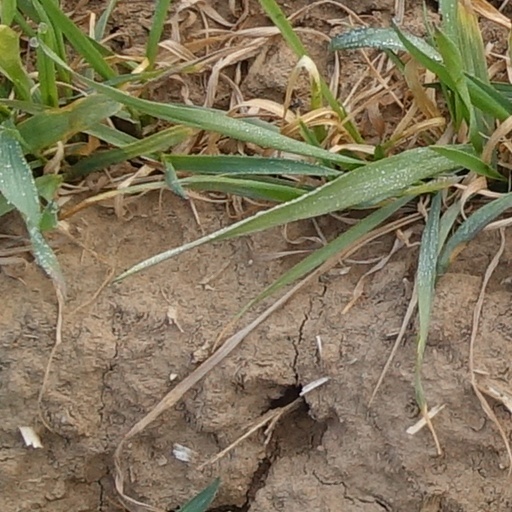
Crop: wheat